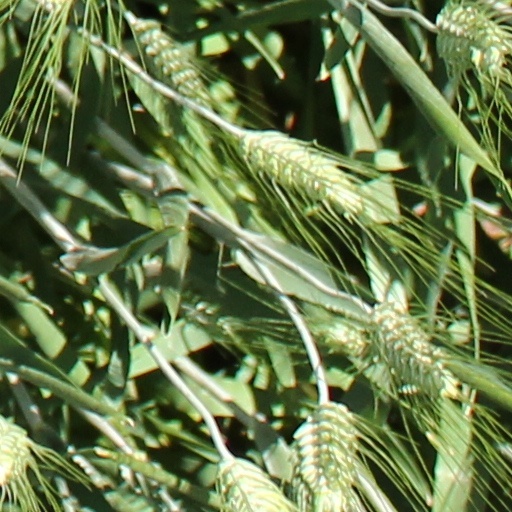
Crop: wheat